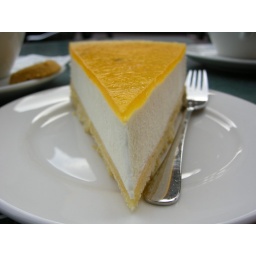
A truly delicious lemon cake I hade at a cafe in downtown Arnhem.